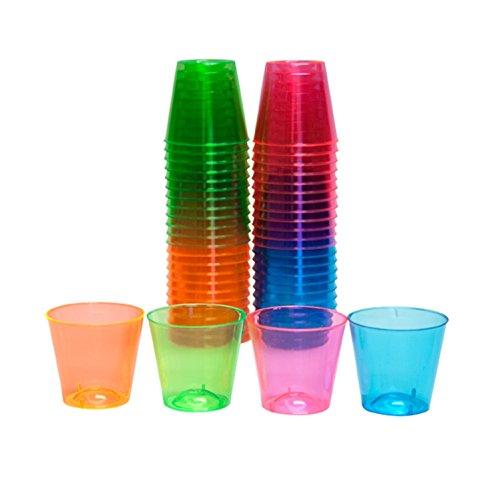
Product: Party Essentials N15090 Plastic Shot Glasses, 50-Count, Assorted Neon
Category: Home & Kitchen | Event & Party Supplies | Tableware | Cups
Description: Northwest Enterprises 1-ounce quality hard plastic assorted neon shooter glasses in neon pink, blue, green, and orange.
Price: $6.88